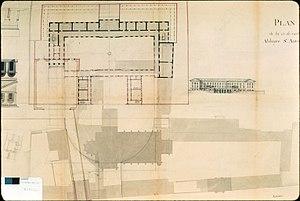
Plan de la ci-de-vant Abbaye St Antoine [des Champs]. [Ca 1800].
L’abbaye Saint-Antoine-des-Champs, plus généralement appelée abbaye Saint-Antoine aujourd’hui transformée en l’hôpital Saint-Antoine, fut au centre du développement du faubourg Saint-Antoine, dont l’activité joua dans l’Histoire un rôle de premier plan.